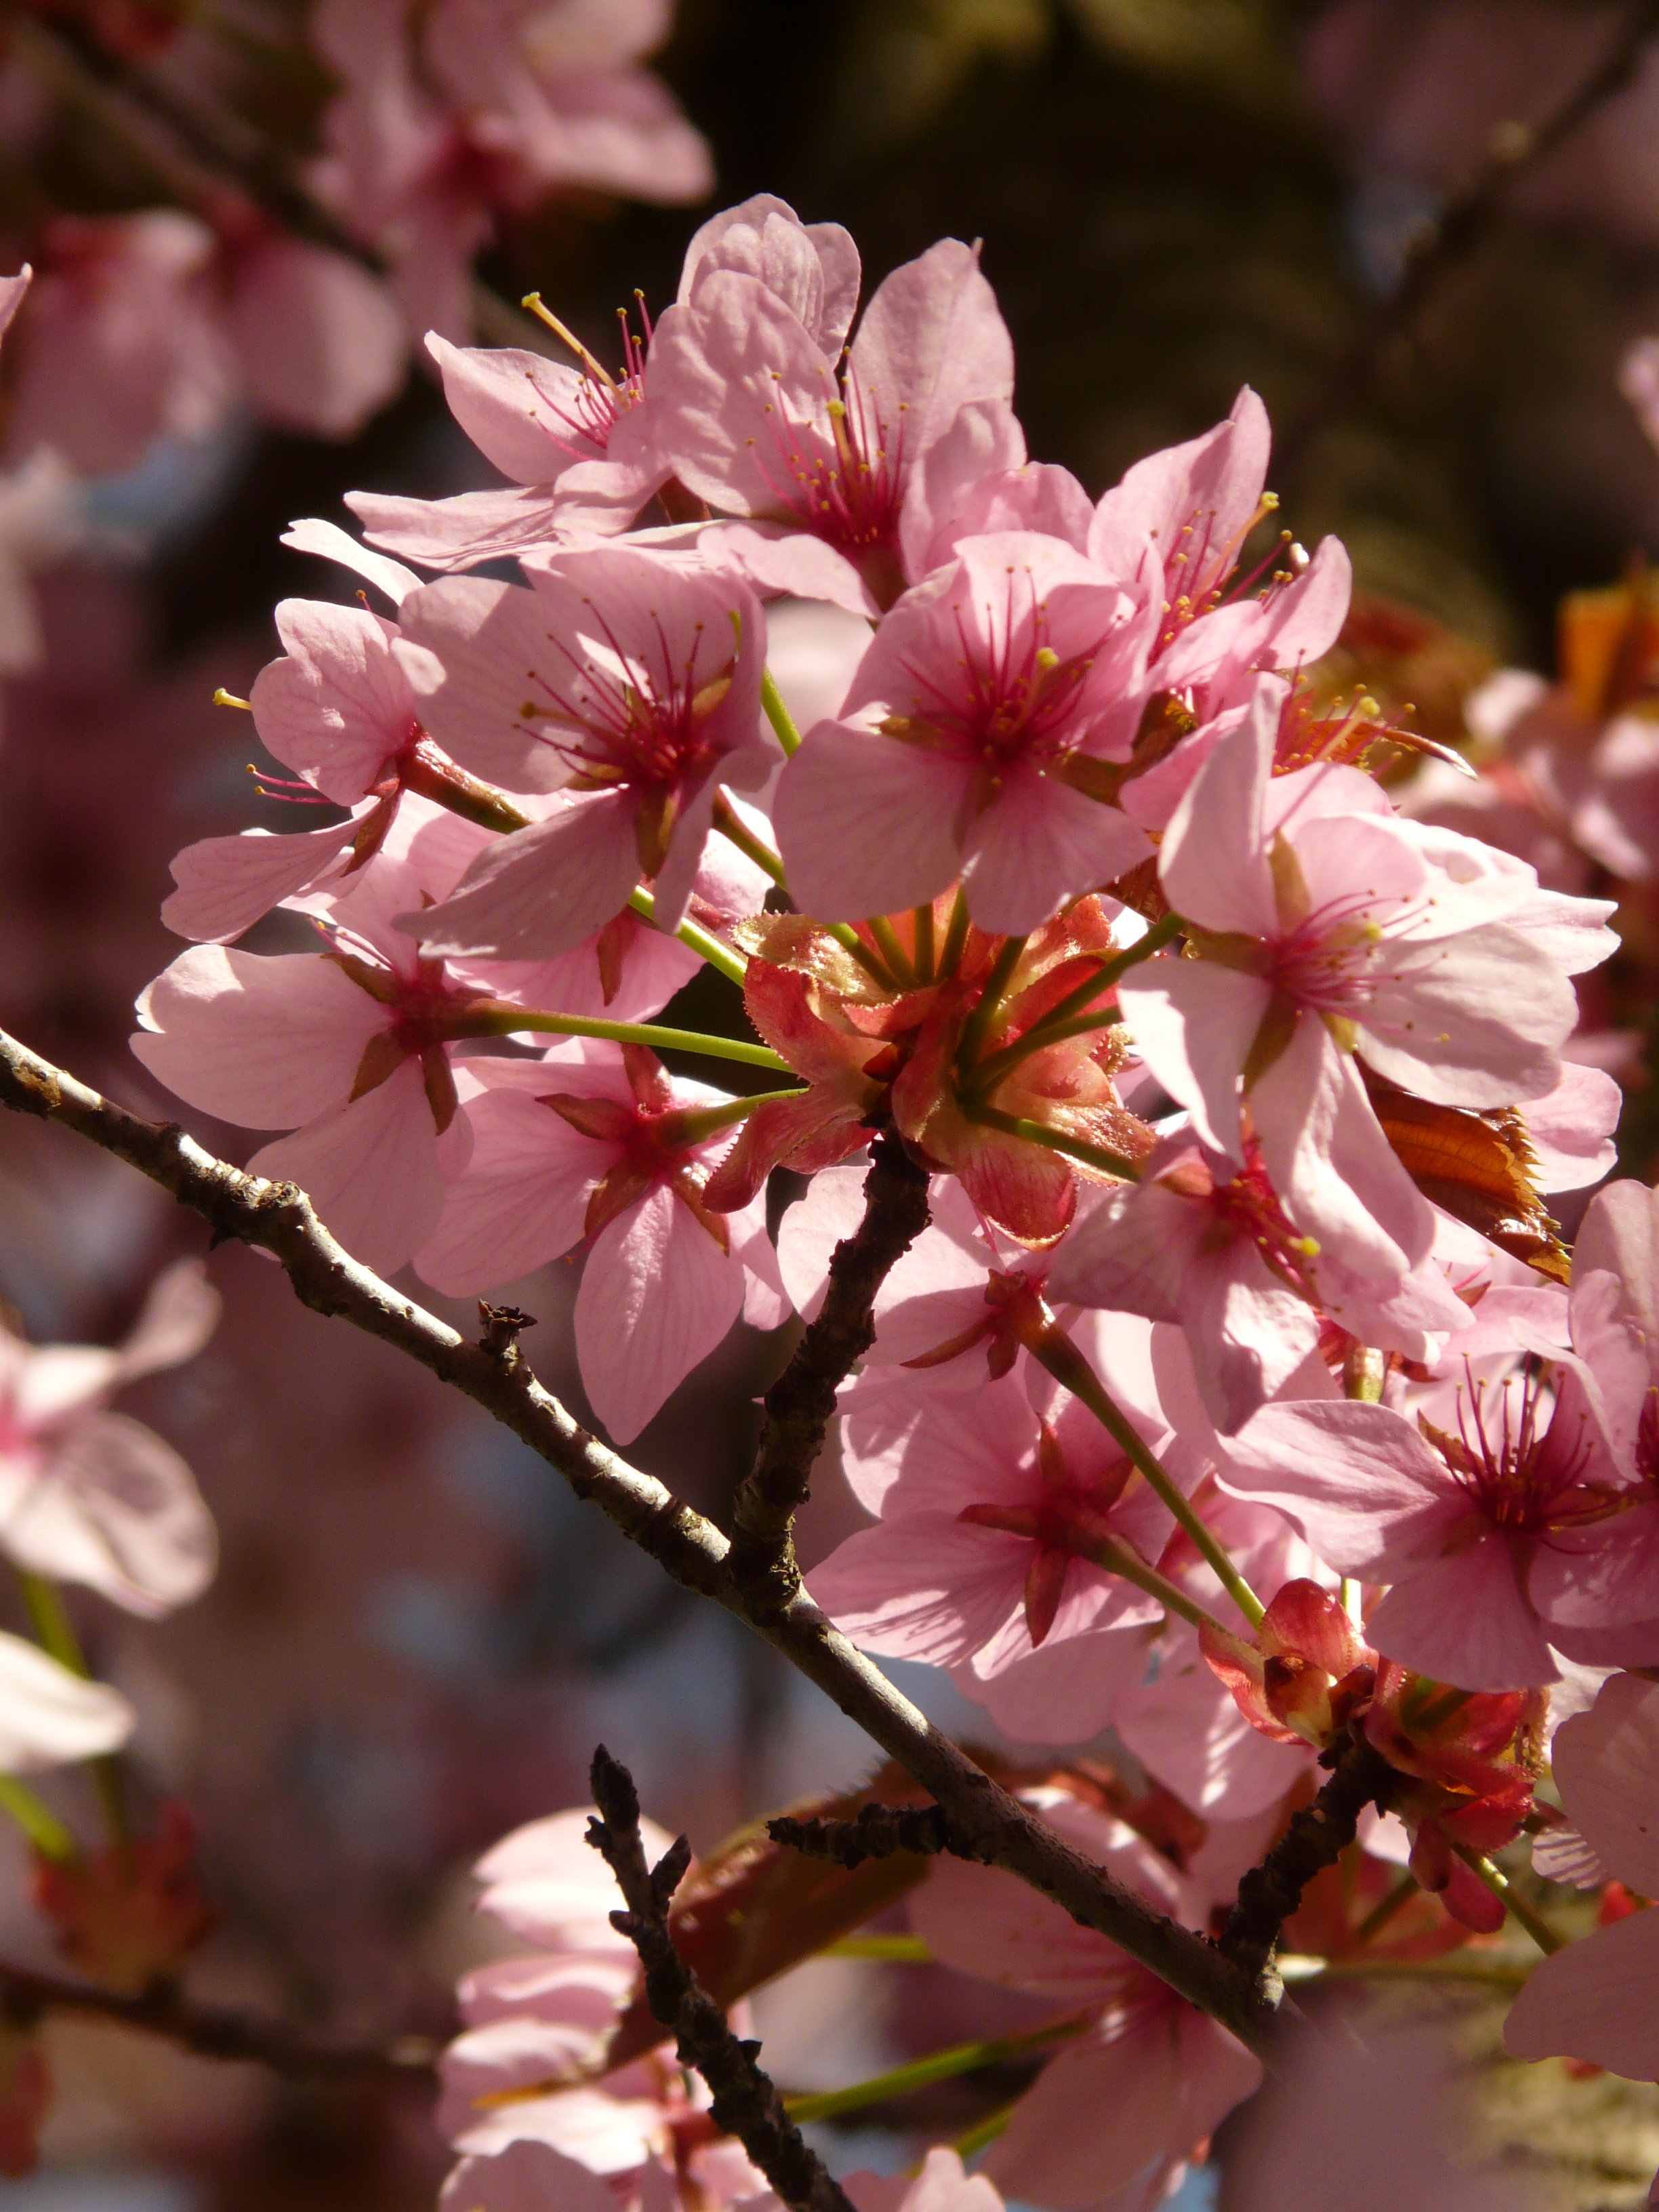
tree, branch, blossom, plant, leaf, flower, petal, bloom, food, spring, produce, botany, pink, flora, cherry blossom, shrub, smell, macro photography, ornamental plant, flowering plant, japanese cherry, prunus serrulata, japanese flowering cherry, ornamental cherry, oriental cherry, east asian cherry, woody plant, land plant